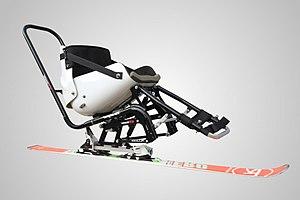
Coque avec un seul ski
Le ski alpin handisport est l'adaptation de la pratique du ski alpin pour les personnes handicapées. Apparu dans les années 1950, il est en plein essor en raison de l'évolution du matériel, qui autorise une pratique à la fois performante et accessible à un plus grand nombre, mais aussi grâce aux efforts d'accessibilité des stations de sports d'hiver.